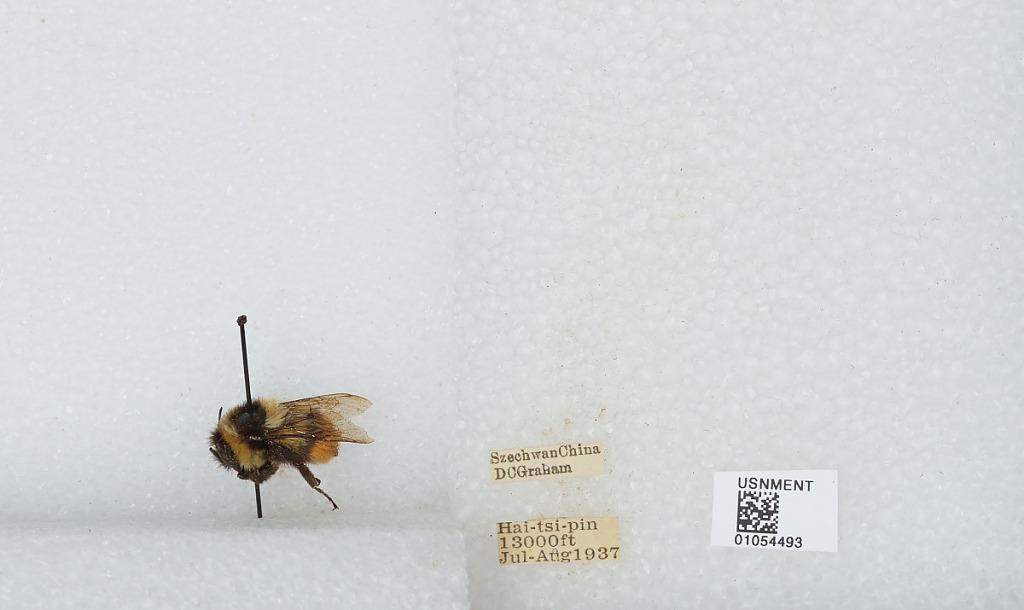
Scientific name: Bombus sp.
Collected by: D. Graham
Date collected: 1937-7-
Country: China
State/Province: Sichuan
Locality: Hai-tsi-pin